Champaign, Illinois

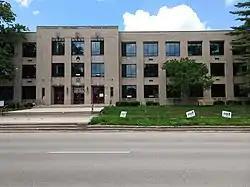
Champaign Central High School

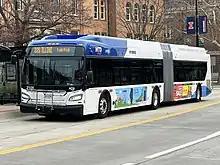
A Champaign–Urbana Mass Transit District (MTD) bus

The city of Champaign is served by Champaign Unit 4 School District. Unit 4 administers both Champaign Central High School and Champaign Centennial High School.